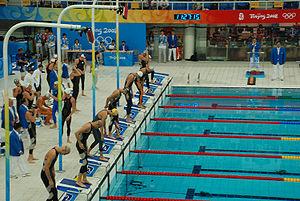
Départ du 4x100m dans le cube d'eau, Pékin, le 11 août 2008
Les épreuves de natation des Jeux olympiques d'été de 2008 se déroulent du 9 au 21 août 2008 à Pékin en République populaire de Chine. À cette occasion, 34 épreuves sont organisées : 17 pour les femmes, 17 pour les hommes. Parmi ces épreuves, la nage en eau libre apparaît pour la première fois au programme avec une épreuve de 10 km pour les femmes et les hommes.